Rainbow Vent Field

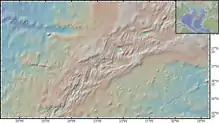
A map of the Azores triple junction. In this image, Rainbow is at 36° 14' N and 34° 5' W.

The Rainbow hydrothermal vent field is a system of ultramafic-hosted hydrothermal vents located at 36°14'N on the Mid-Atlantic Ridge (MAR). It was discovered in 1994 from temperature readings of ten high-temperature black smokers at a depth of approximately , where fluids can exceed . The site is shallower and larger in area than many other vent fields along the Azores section of the MAR with an area of . Located southeast of Faial Island, it is a popular geochemical sampling and modeling site due to close proximity to the Azores and definitive representation of serpentinization from hydrothermal circulation and synthesis.